Saint Barthélemy

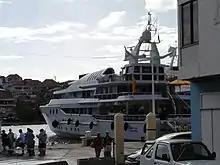
Private boat docked in St. Barts

The white tower of the Gustavia Lighthouse was built in 1961. Situated on the crest of a hill north of the town, its focal plane is above the level of the sea. It flashes every 12 seconds, white, green, or red depending on direction. The round conical tower has a single red band at the top.